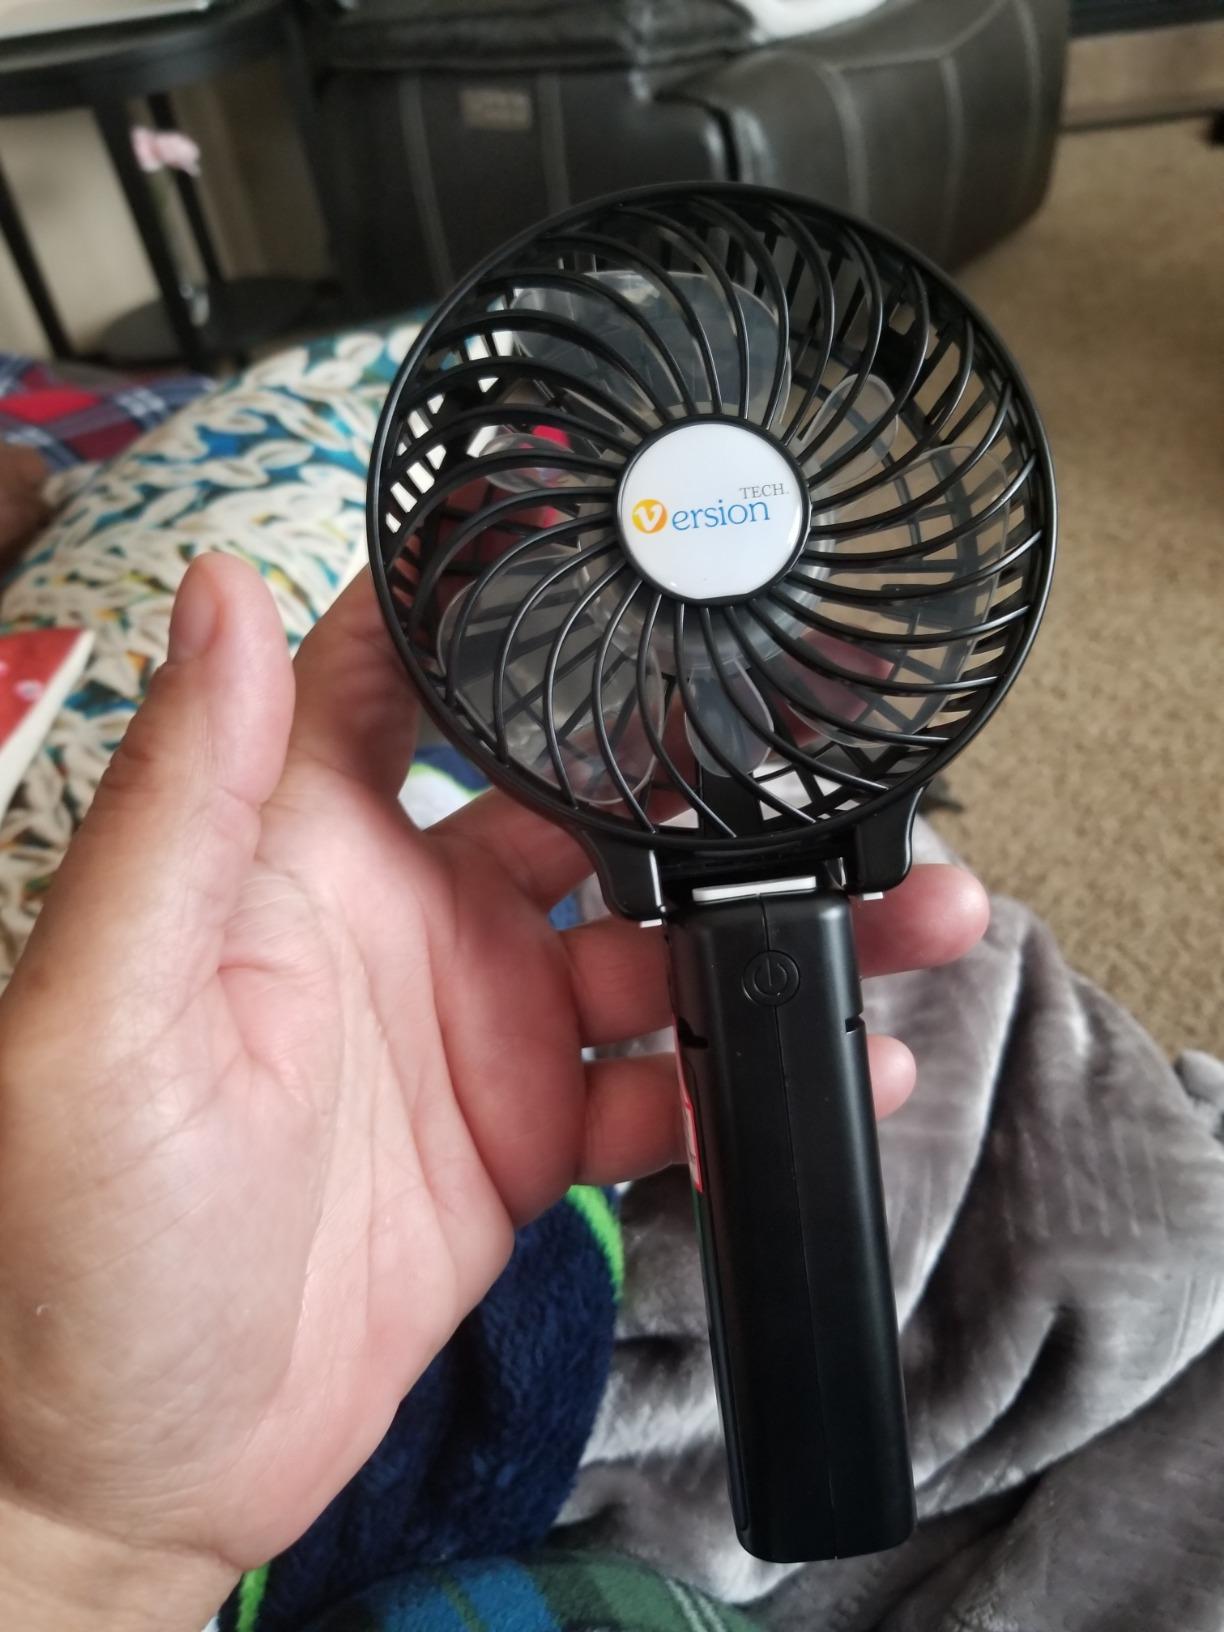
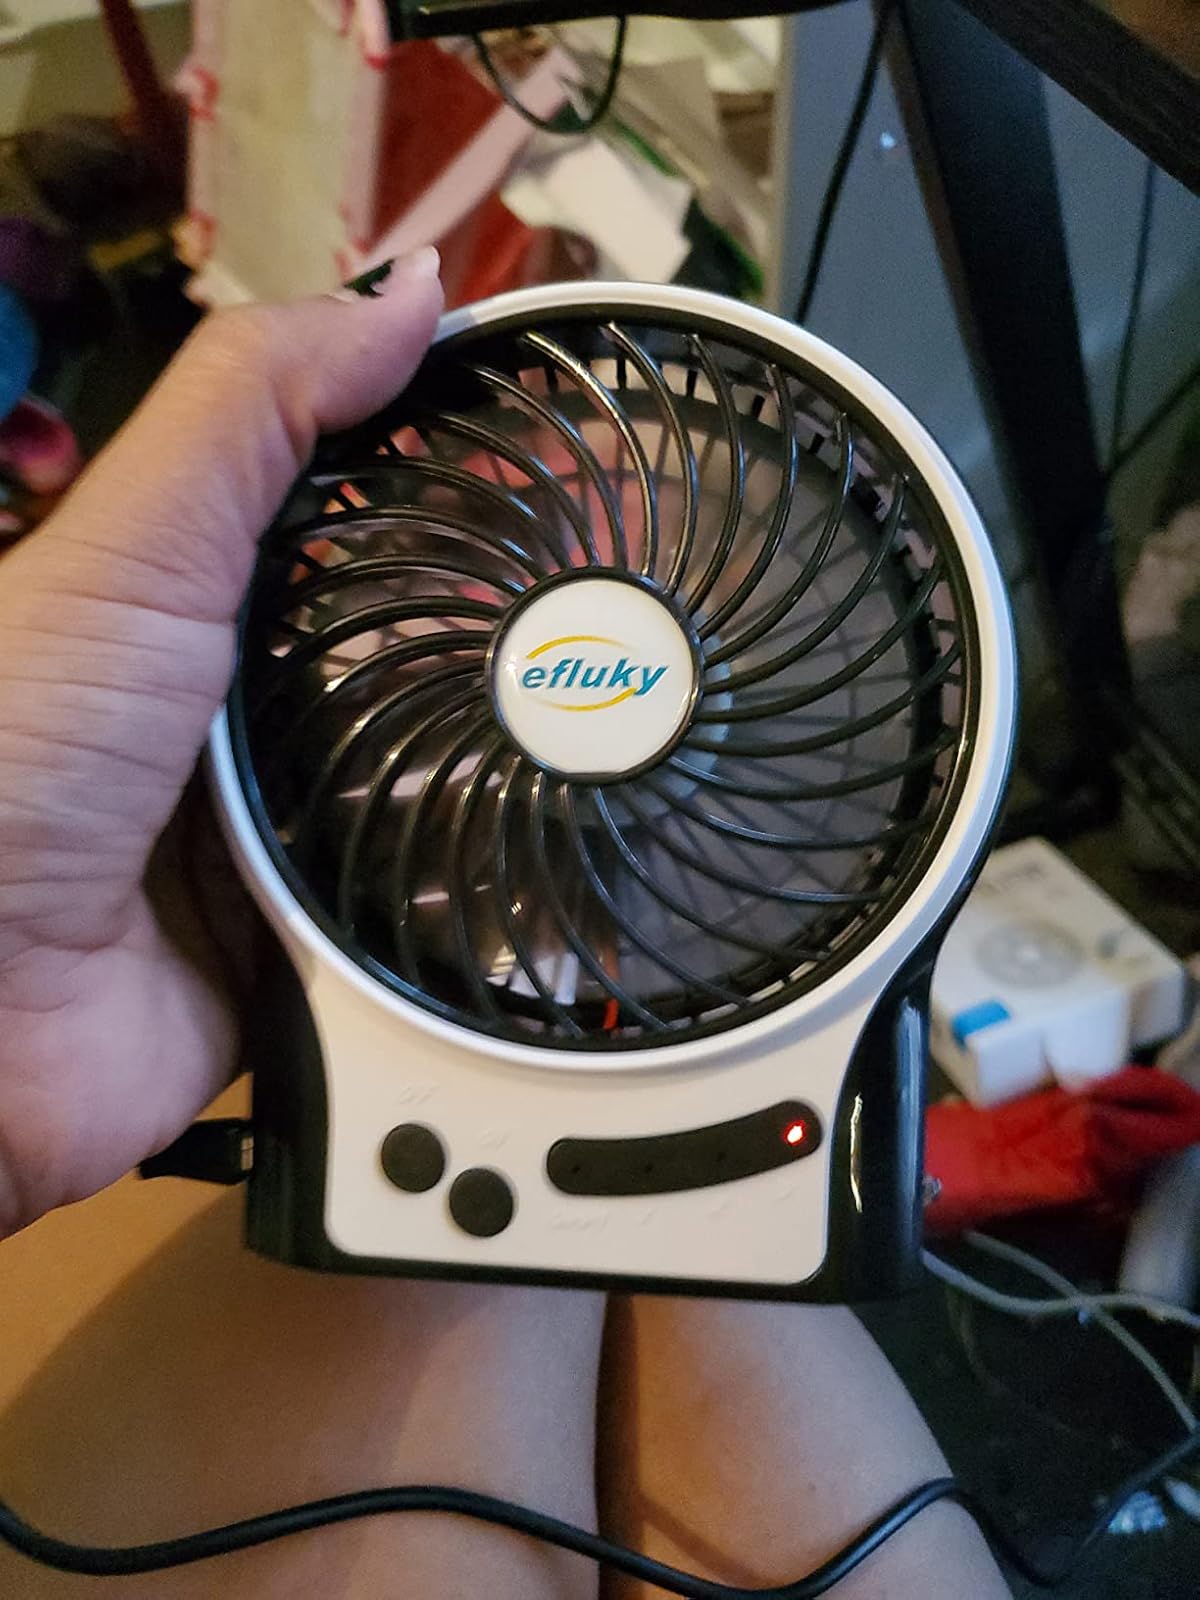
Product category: fan
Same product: no